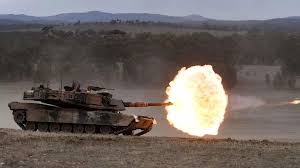
Label: Tank